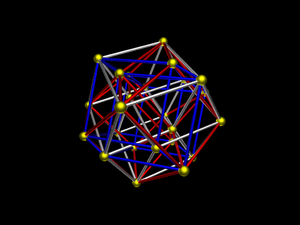
Partition des arêtes d'un 24-cell en trois hypercubes.
L'icositétrachore, ou « 24-cellules » est un 4-polytope régulier convexe. Il est spécifique à la dimension 4 dans le sens où il ne possède aucun équivalent dans une autre dimension. On le dénomme aussi « 24-cellules », « icositétratope », ou « hypergranatoèdre ».